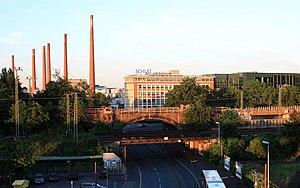
L’histoire de la ville de Mayence, fondée par les Romains, constitue un héritage de plus de deux millénaires.